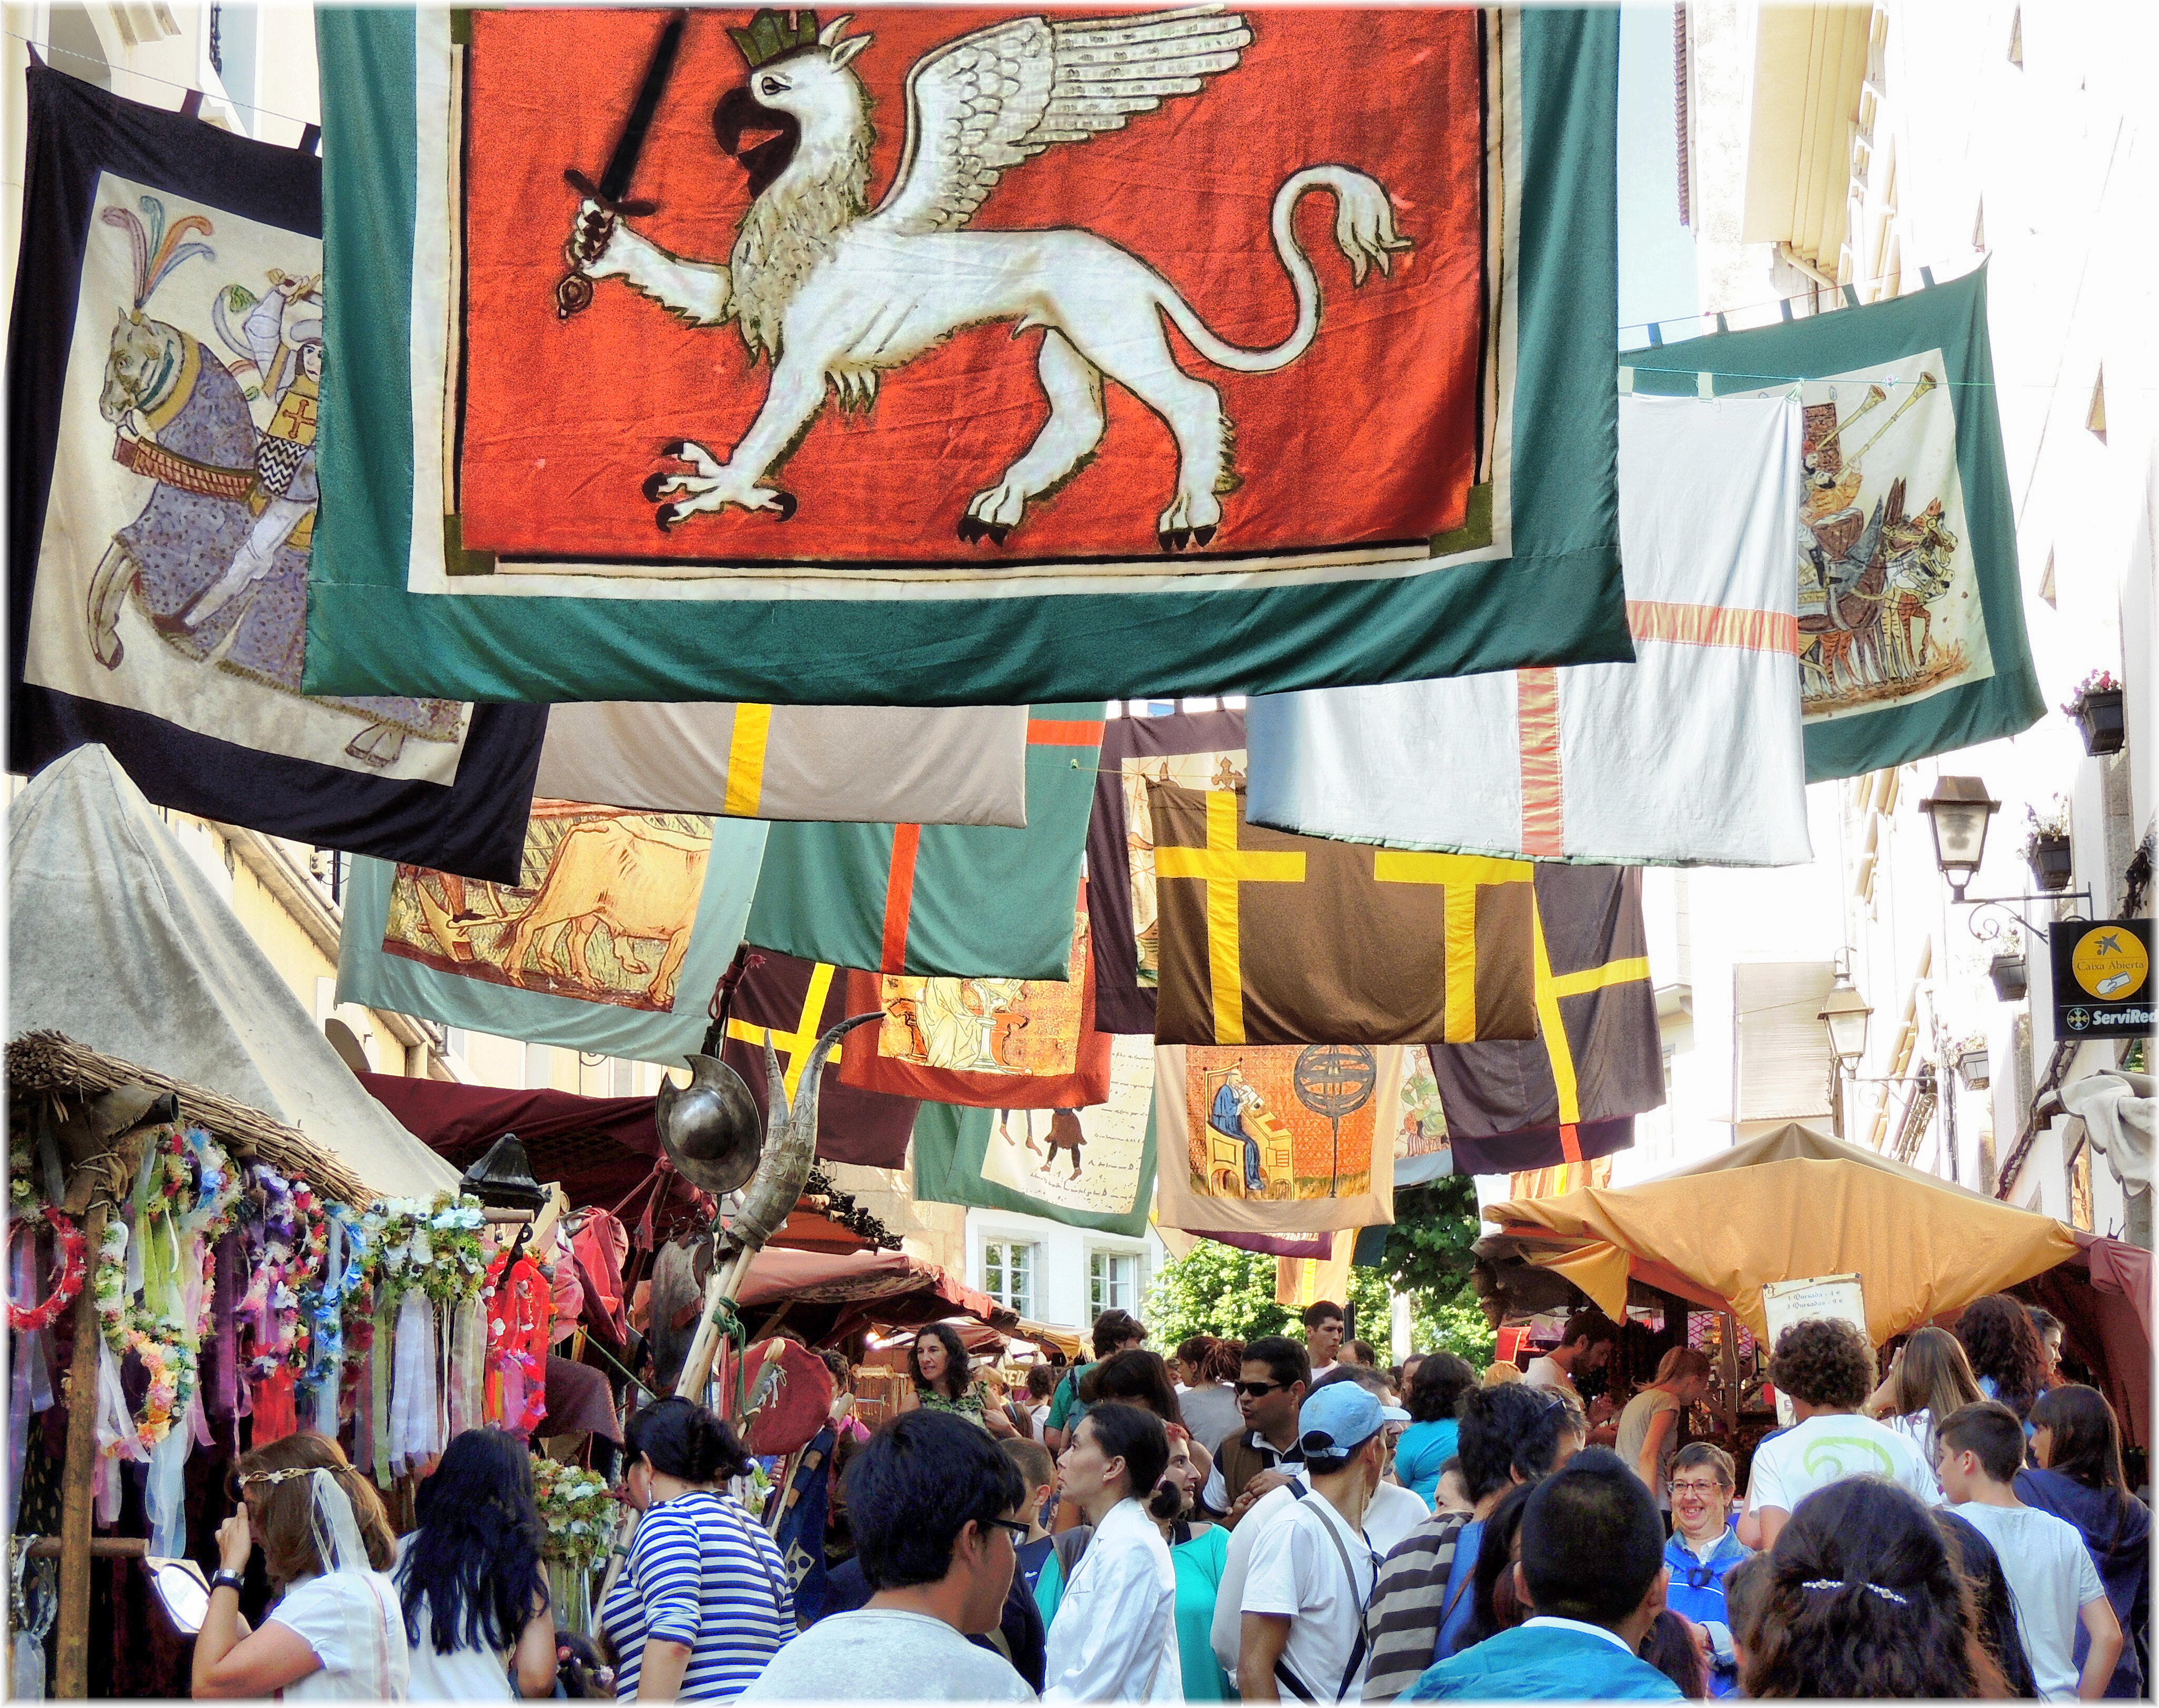
market, public space, art, cool image